Eaglehawk, Victoria

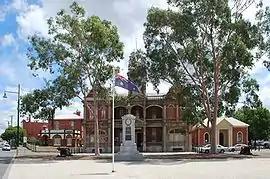
Town hall, now a cinema, with the war memorial in the foreground

Eaglehawk is a suburb within the City of Greater Bendigo and a former gold-mining town in Victoria, Australia.